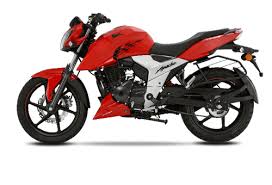
Vehicle type: Motorcycles